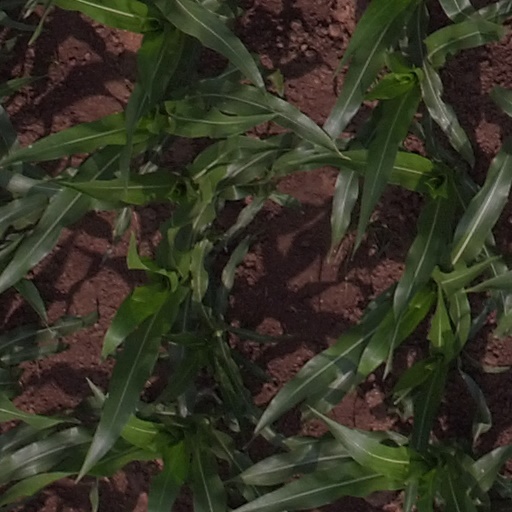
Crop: maize; corn